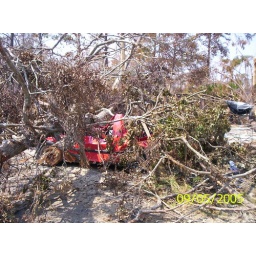
a red car under tree